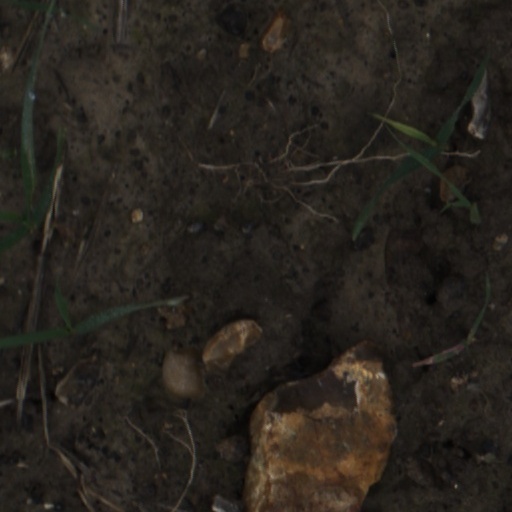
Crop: wheat